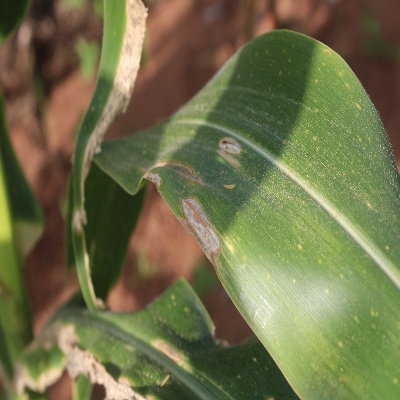
Crop: Maize
Condition: leaf spot